Answer in natural language. Where is HousePlant (marked A) with respect to black colour chair  shape square (marked B)? Choose between the following options: left or right
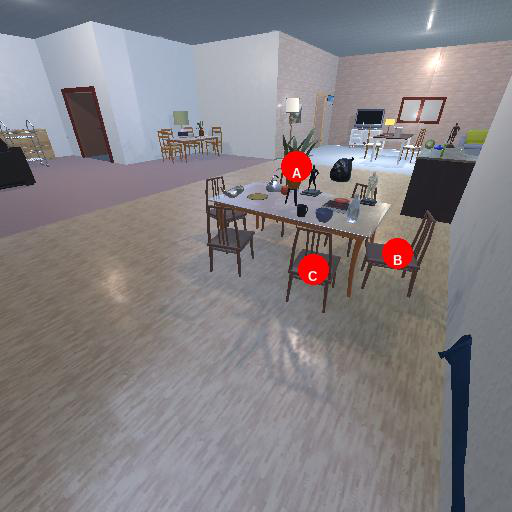
<answer>left</answer>